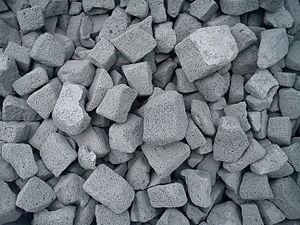
Un granulat de verre cellulaire est un granulat minéral léger. Il se compose de verre cellulaire concassé. Il est surtout utilisé pour l’isolation thermique et l'allègement.